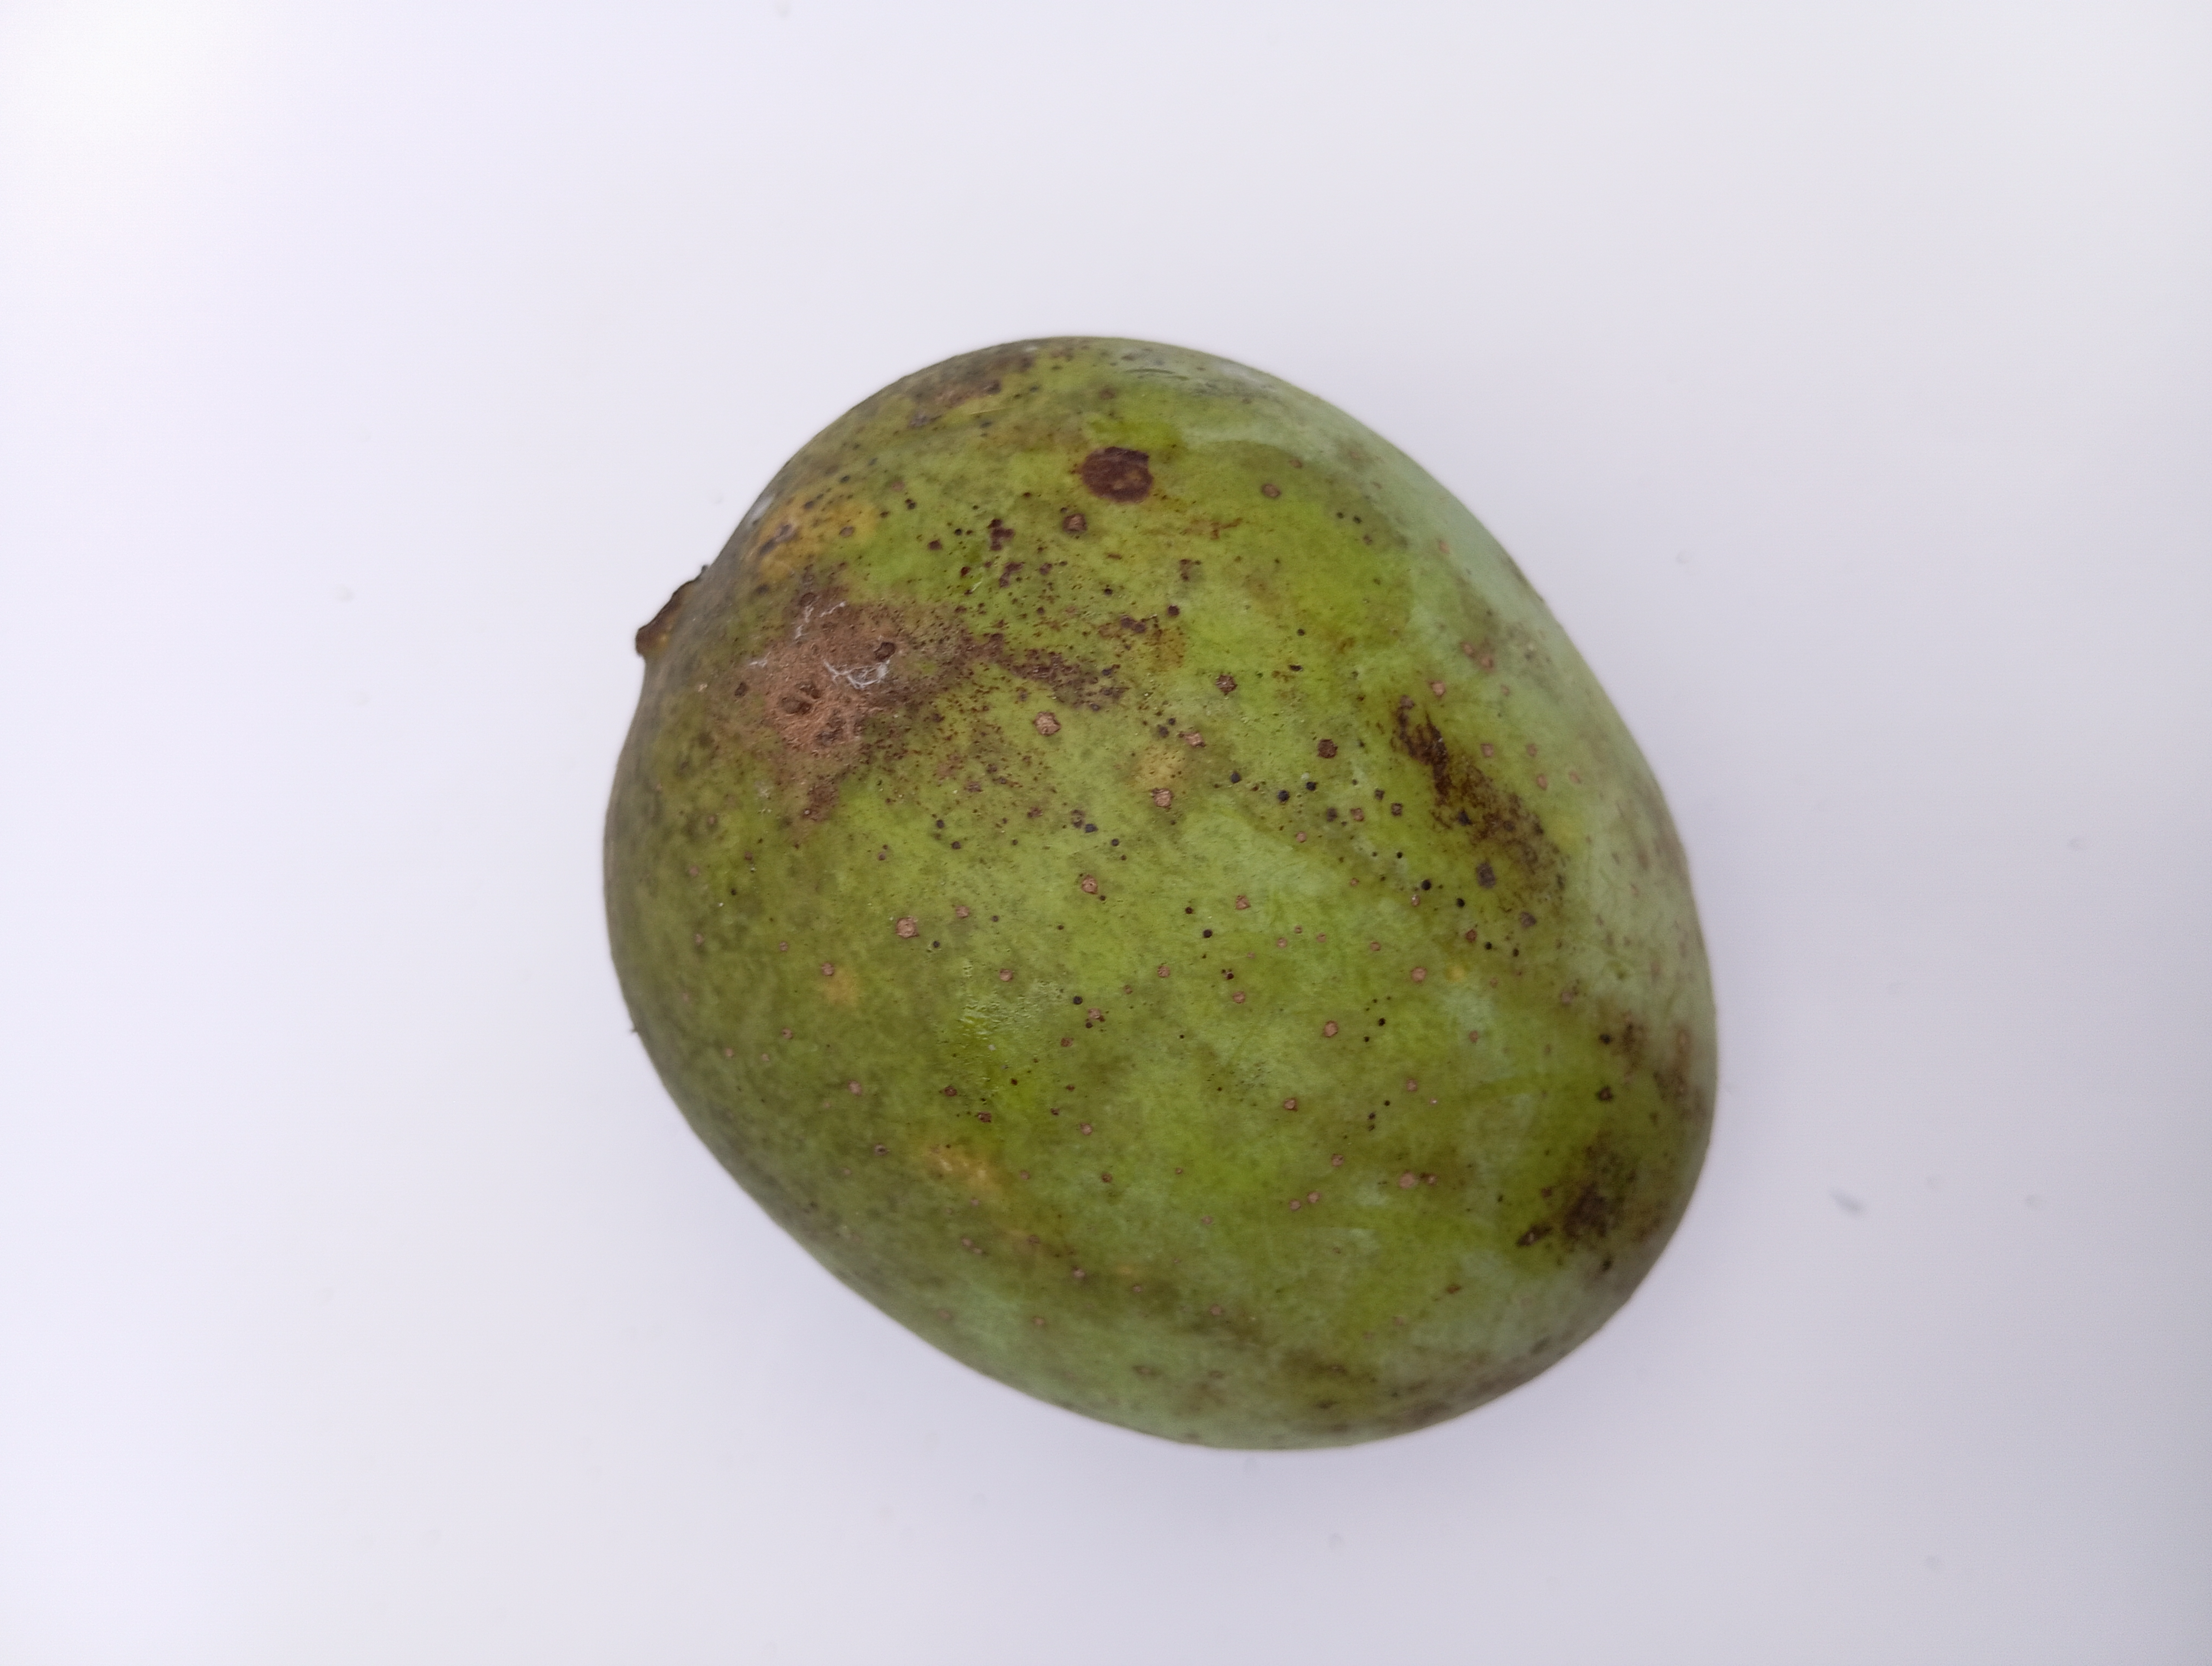
Mango variety: Langra